Cauroy

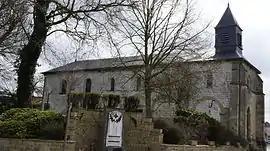
The church in Cauroy

Cauroy is a commune in the Ardennes department in northern France.